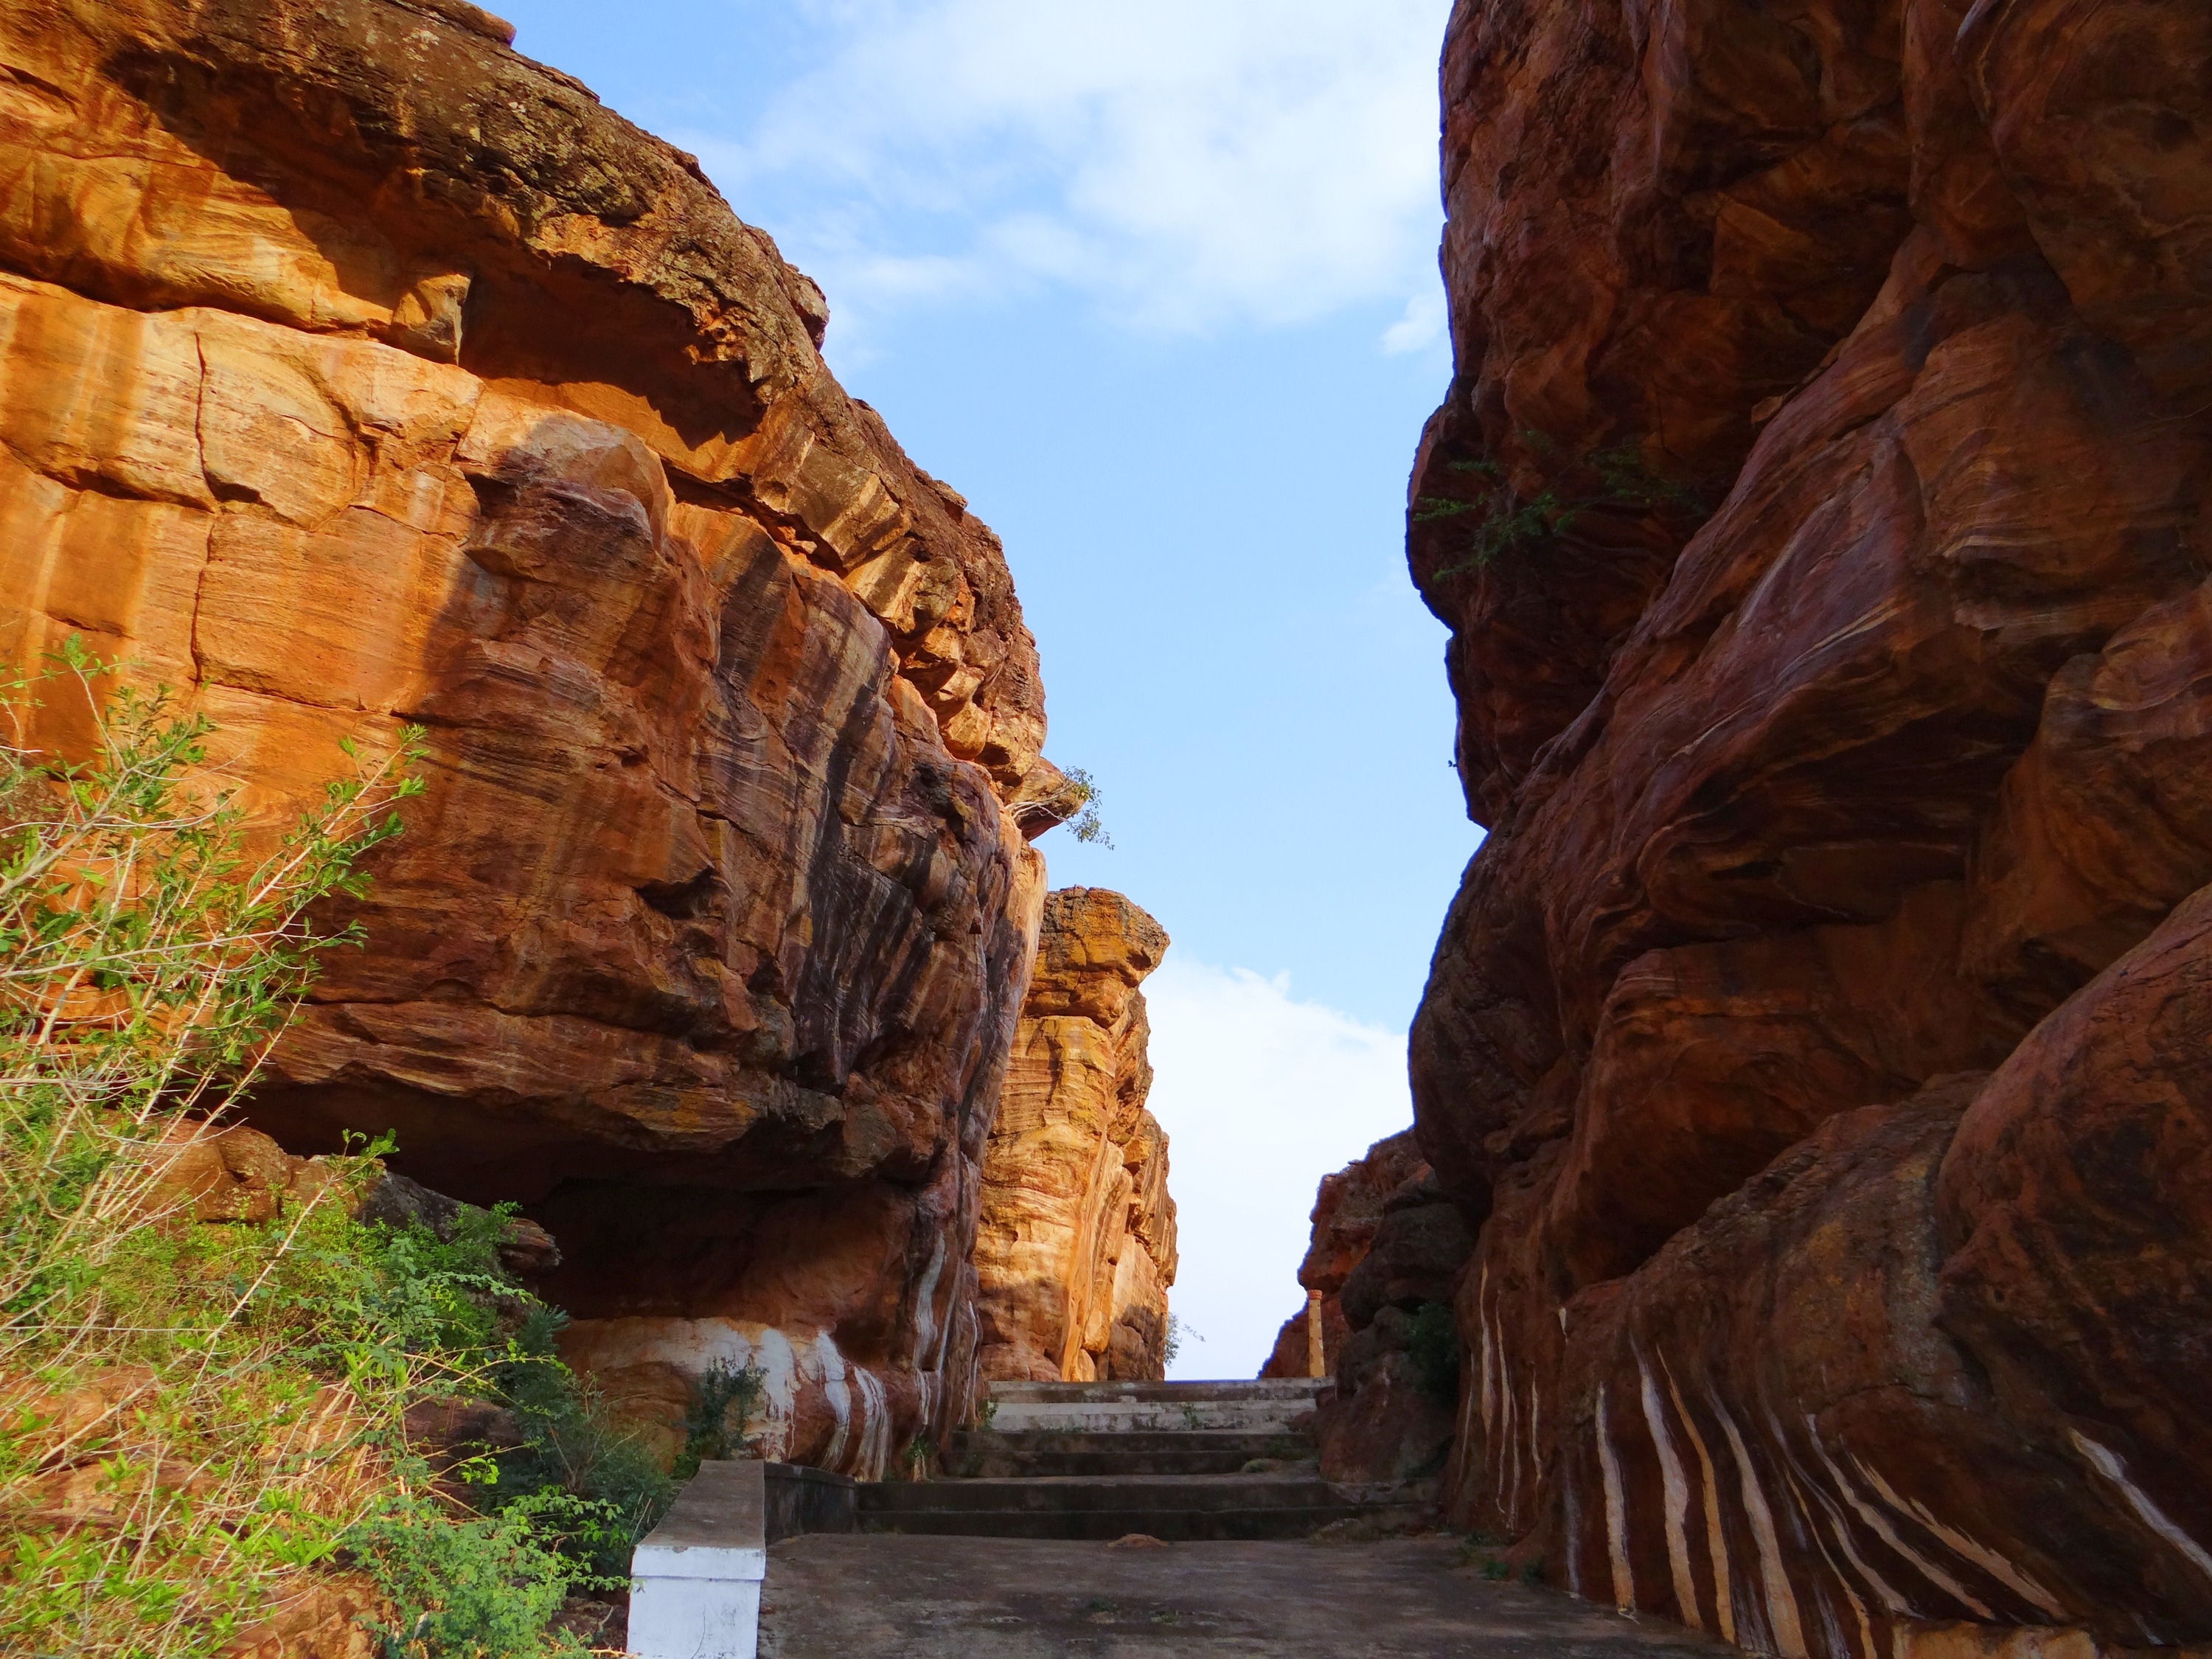
landscape, rock, architecture, valley, formation, cliff, arch, canyon, gap, terrain, erosion, geology, cliffs, india, wadi, karnataka, rock formations, landform, natural arch, ancient history, geographical feature, red sand stone